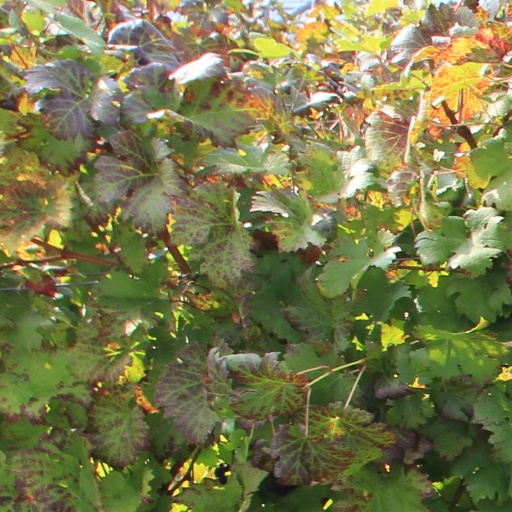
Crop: grape